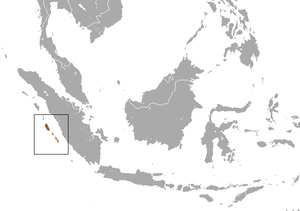
Le Siamang de Kloss ou Gibbon de Kloss est une espèce de gibbons, les singes hominoïdes de la famille des hylobatidés.